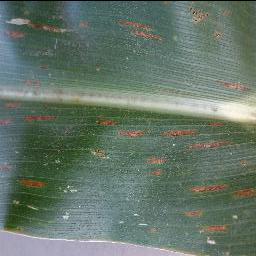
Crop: corn
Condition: (maize)_cercospora_spot_gray_spot